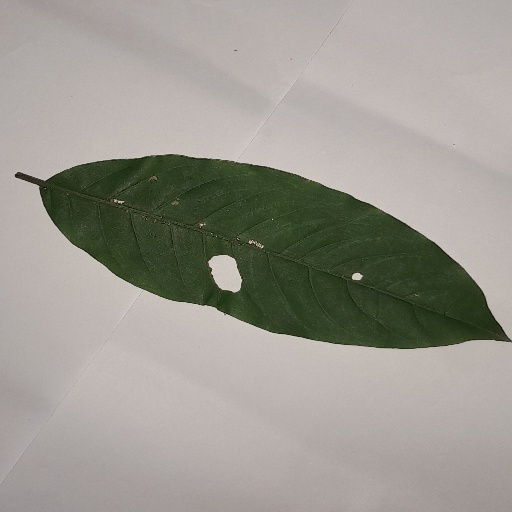
Species: HariTaki
Leaf condition: Shot Hole